Skydive Empuriabrava

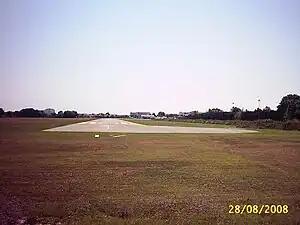
Runway 17

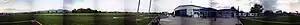
Panoramic view of the aerodrome

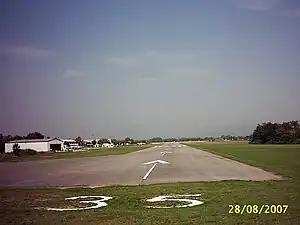
Empuriabrava Aerodrome, runway 35

Founded in 1973, the Empuriabrava Aerodrome was managed by the "ParaClub Girona" section of "Aeroclub Girona" until the management of the aerodrome changed hands in 1975 when it was bought by the company "Promotora Deportiva del Ampurdán", which in 1984 was sold to the company "Anglo Costa Brava de Inversiones". This company leased the facilities to the company "Centro de Paracaidismo Costa Brava", a professional skydiving management firm. The business changed its name of the Aerodrome, "Centro de Paracaidismo Costa Brava", to "Skydive Empuriabrava" in 1985.